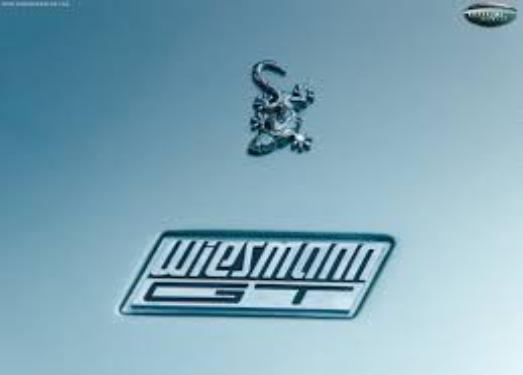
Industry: Food